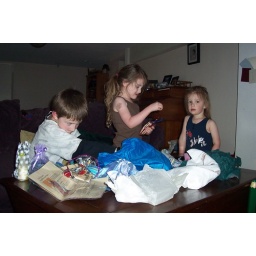
cat in a bag 033